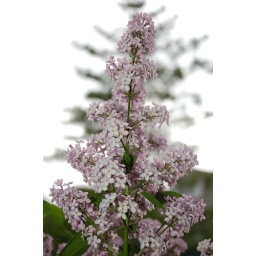
Old pictures of flowers in my Grandma's GardenSomehow the flower lined up almost perfectly with the tree in the background